Ludwig Blattner

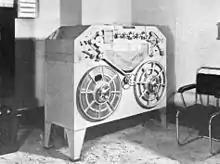
Blattnerphone steel tape recorder at BBC studios, London, 1937

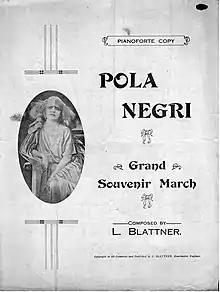
Front cover of sheet music inspired by Pola Negri, composed by Ludwig Blattner

Prior to the First World War, Blattner was involved in the entertainment industry in the Liverpool City Region: he managed the "La Scala" cinema in Wallasey from 1912 to 1914, conducted the cinema's orchestra, and composed a waltz "The Ladies of Wallasey". In about 1920 he moved to Manchester where he managed a chain of cinemas. There, in 1923 he composed and published a piece of music about the film actress Pola Negri titled "Pola Negri Grand Souvenir March". Later in the 1920s, he bought the British film rights to Lion Feuchtwanger's novel "Jew Süss" although the film was not made until 1934 after Blattner had sold the rights to Gaumont British. In early 1928, press reports appeared saying that Blattner was planning a 400-acre "Hollywood, England" complex with a hospital, 150 room hotel, aeroplane club and the largest collection of studios in the world, for which he was planning to spend between 2 million and 5 million pounds. Blattner later formed the Ludwig Blattner Picture Corporation in Borehamwood in the studio complex that is now known as BBC Elstree Centre, buying the Ideal Film Company studio (formerly known as Neptune Studios) in 1928, renaming it as Blattner Studios. In 1928 his company produced a series of short films of musical performances such as "Albert Sandler and His Violin [Serenade – Schubert]" and "Teddy Brown and His Xylophone". The best known films produced by his film company were "A Knight in London" (1929) and My Lucky Star (1933), which was co-directed by Blattner. Films produced by other companies at the Blattner Studios included Dorothy Gish and Charles Laughton's first drama talkie "Wolves" (1930), the 1934 adaptation of Edgar Allan Poe's short story "The Tell-Tale Heart", "Rookery Nook" (1930) and "A Lucky Sweep" (1932).